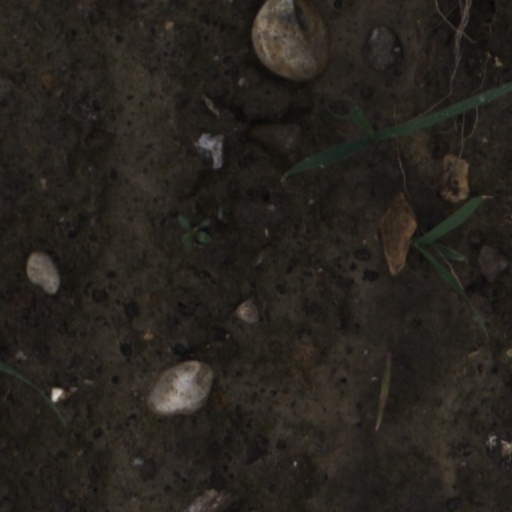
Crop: wheat